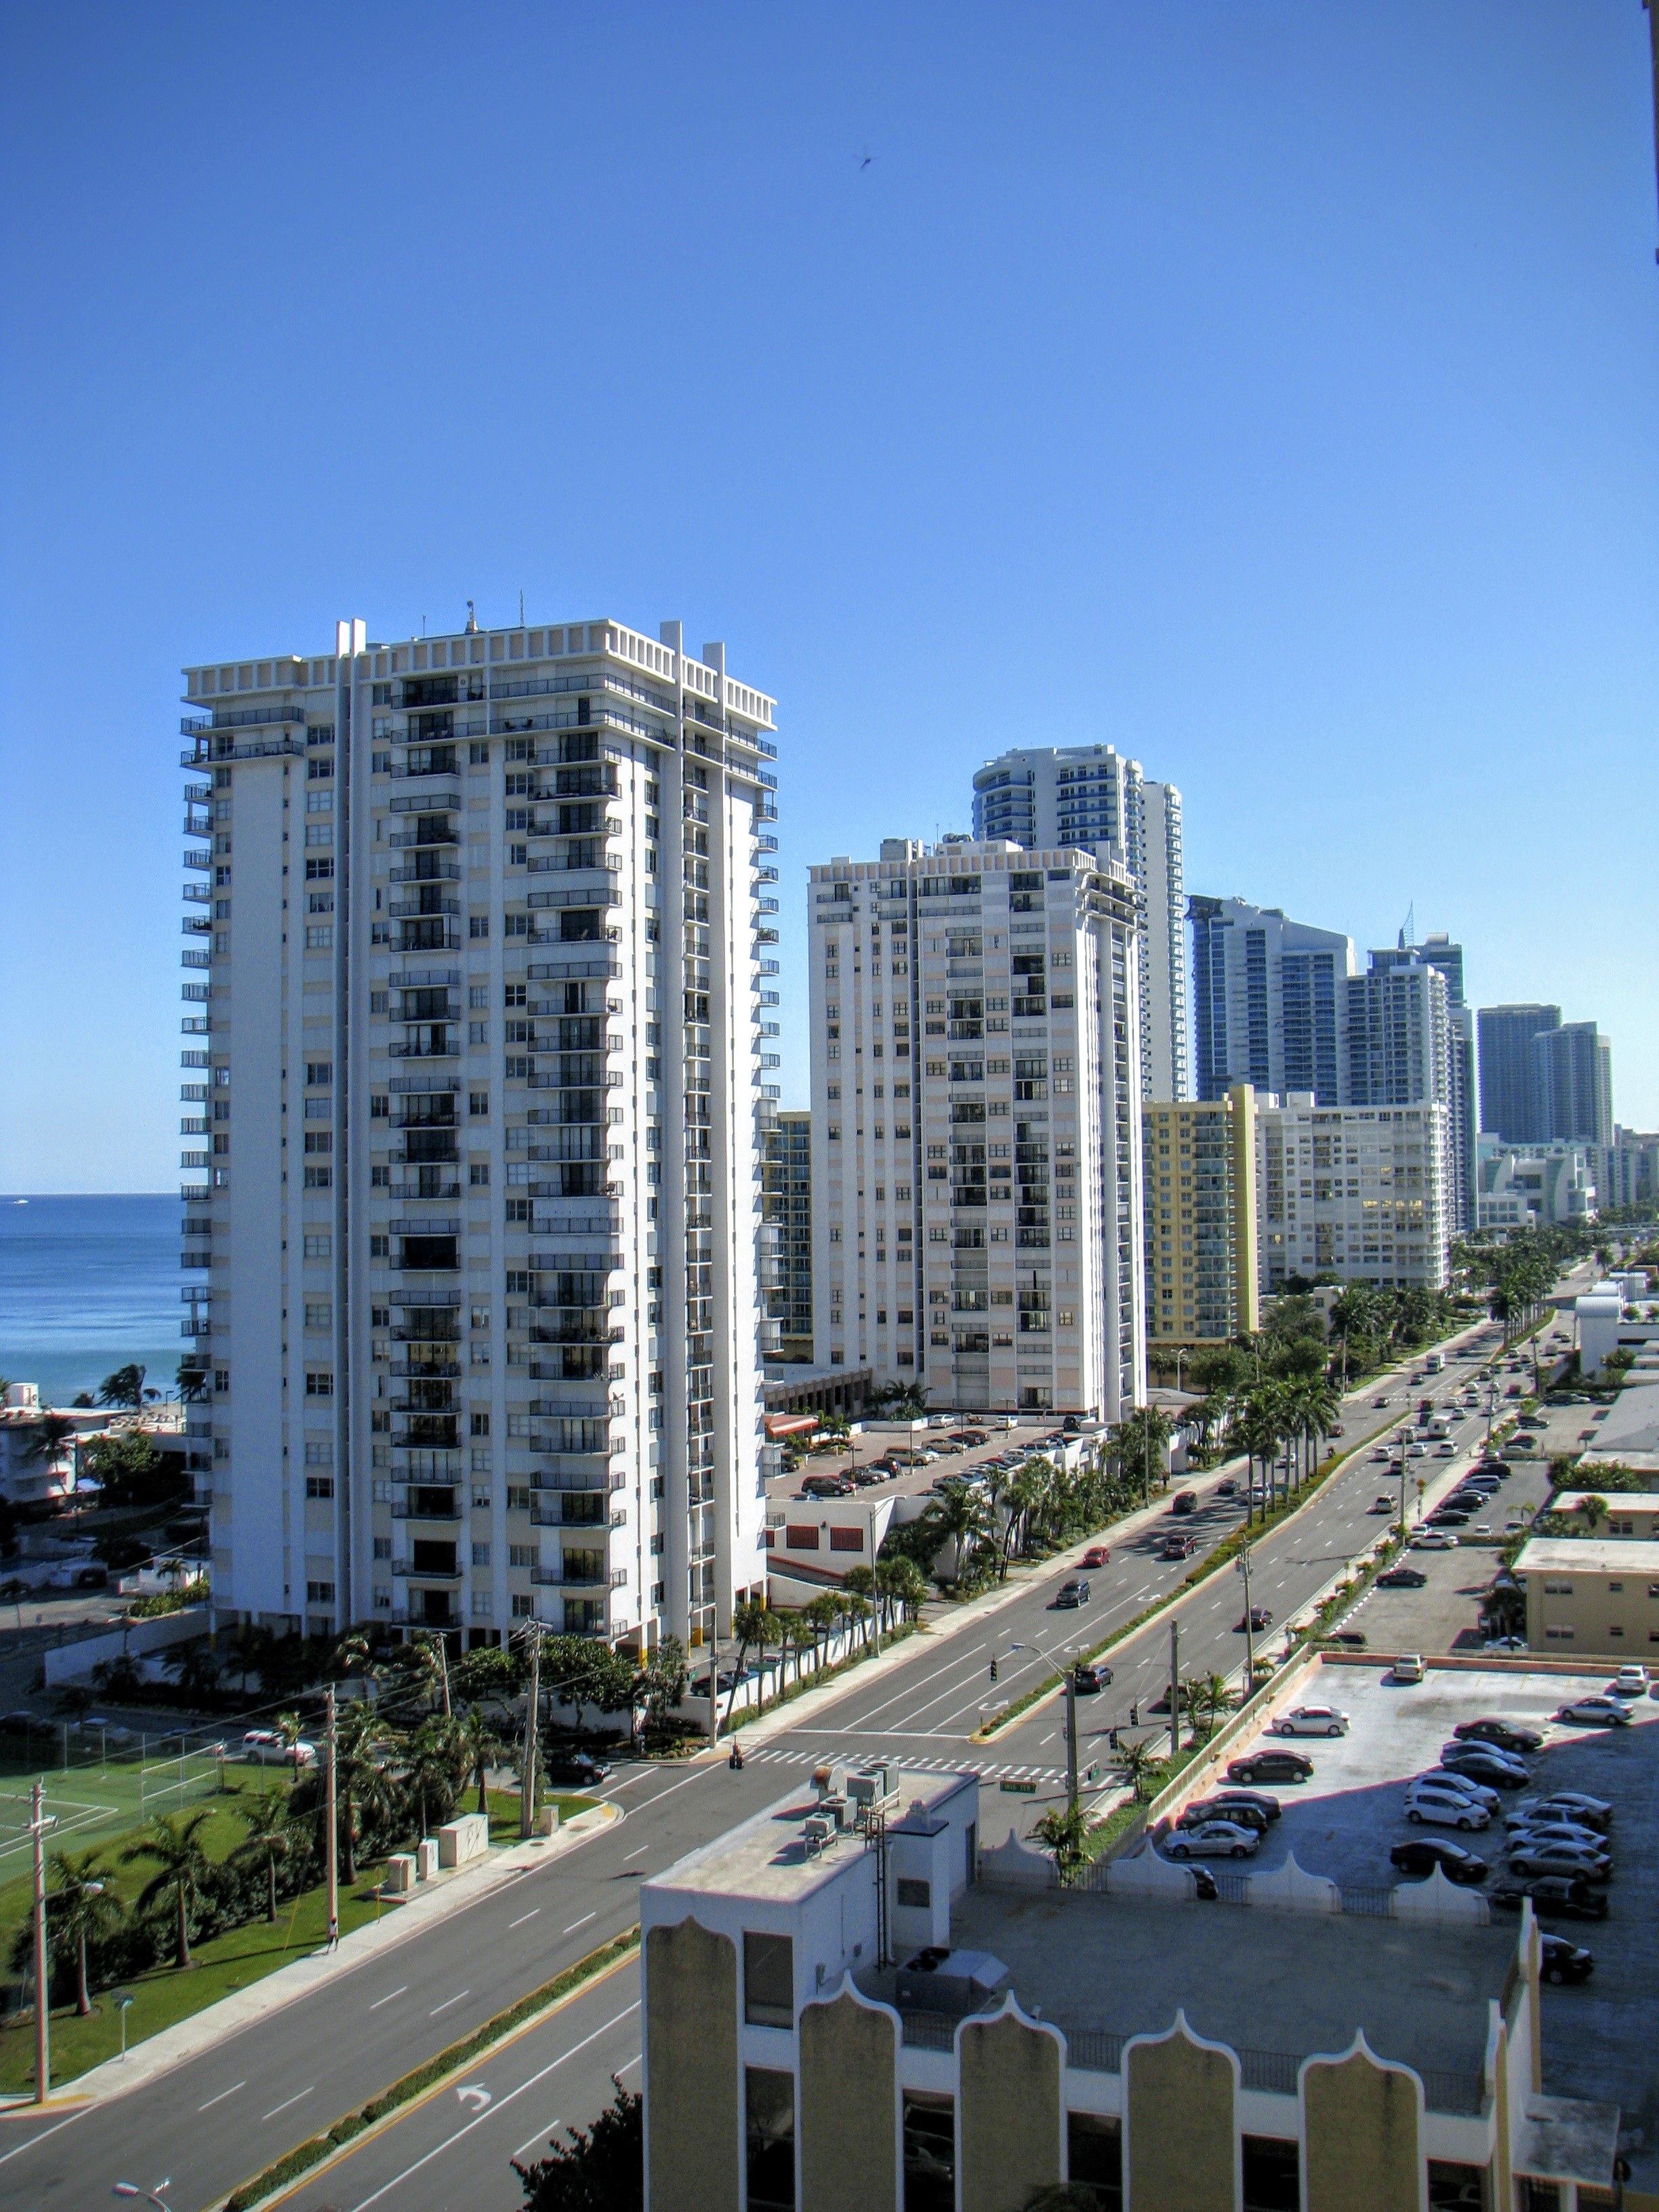
beach, sea, water, ocean, architecture, skyline, street, city, skyscraper, cityscape, downtown, hollywood, suburb, tower, holiday, landmark, facade, apartment, tower block, holidays, florida, headquarters, metropolis, condominium, neighbourhood, the coast, urban area, residential area, human settlement, metropolitan area